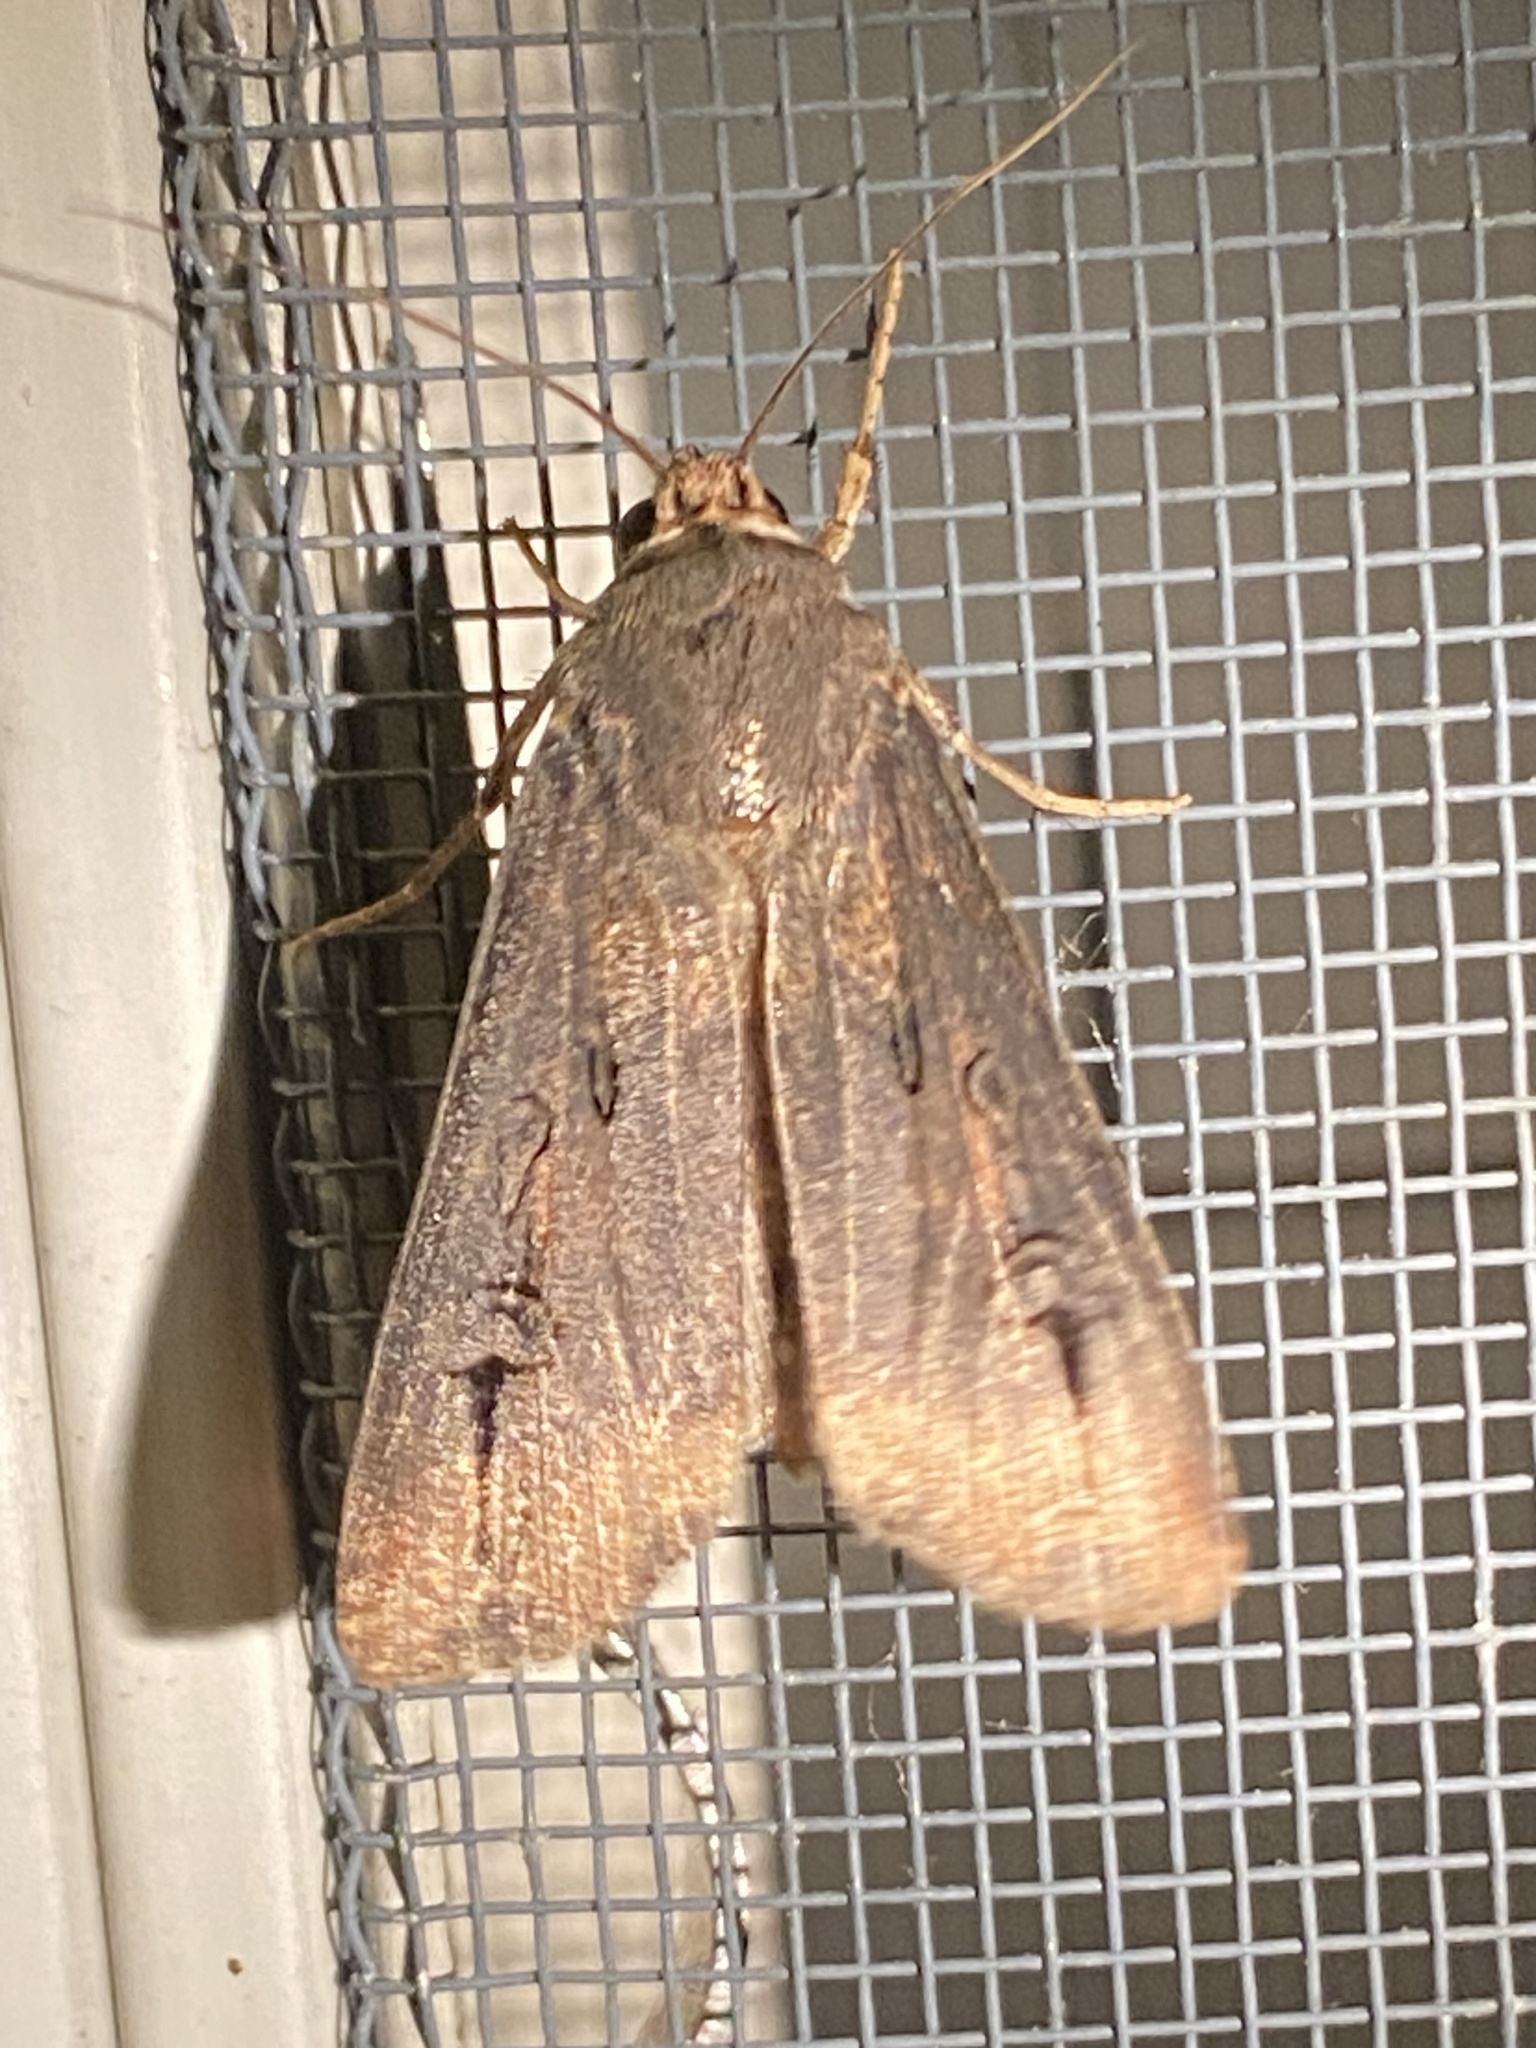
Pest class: cutworms